Syracuse, Sicily

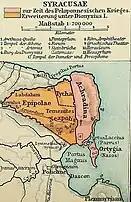
Map of ancient Syracuse.

The descendants of the first colonists, called "Gamoroi", held power until they were expelled by the lower class of the city assisted by Cyllyrians, identified as enslaved natives similar in status to the helots of Sparta. The former, however, returned to power in 485 BC, thanks to the help of Gelo, ruler of Gela. Gelo himself became the despot of the city, and moved many inhabitants of Gela, Kamarina and Megara to Syracuse, building the new quarters of Tyche and Neapolis outside the walls. His program of new constructions included a new theatre, designed by Damocopos, which gave the city a flourishing cultural life: this in turn attracted personalities as Aeschylus, Ario of Methymna and Eumelos of Corinth. The enlarged power of Syracuse made unavoidable the clash against the Carthaginians, who ruled western Sicily. In the Battle of Himera, Gelo, who had allied with Theron of Agrigento, decisively defeated the African force led by Hamilcar. A temple dedicated to Athena (on the site of today's Cathedral), was erected in the city to commemorate the event.